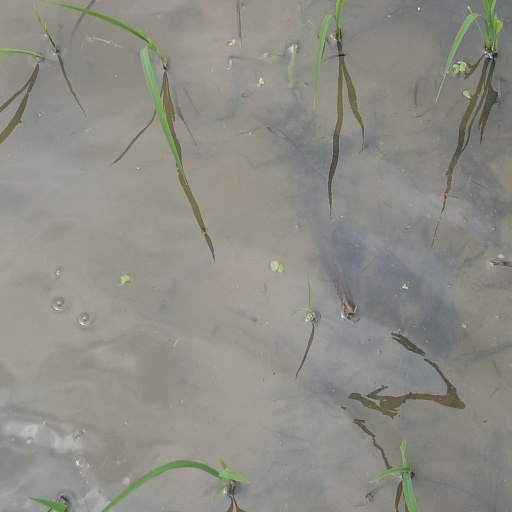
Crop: rice